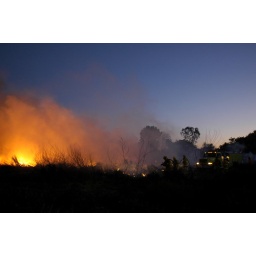
grass fire below my house tonight